My Secret Cache

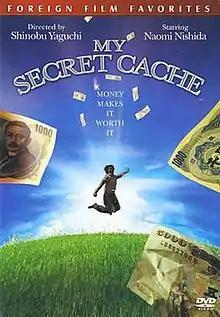

My Secret Cache is a 1997 award - winning Japanese film. Its original Japanese title is . It was directed by Shinobu Yaguchi.